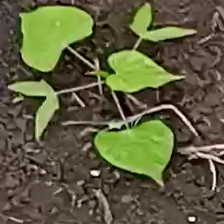
Weed species: Obscure_morning _glory(Ipomoea obscura)